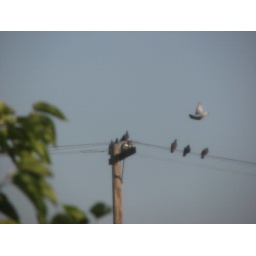
shot through my bedroom window, with the bug screen still in place. full zoom, handheld. that's pretty grey